Miami Hurricanes women's basketball

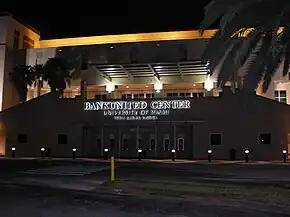
Watsco Center, the home arena of the Miami Hurricanes women's basketball team, on the University of Miami campus, May 2009

As of the 2024–25 season, the Hurricanes have an 885–625 all-time record since the program's launch in 1972. The team's best finish in the NCAA tournament was in 2023 when they reached the Elite Eight, losing to LSU 42–54 in the tournament's regional finals.